Chinatowns in Toronto

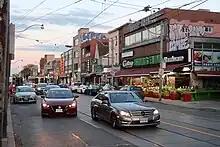
Chinatown East another smaller Chinese community in Riverdale. Formed in 1971, Chinatown East is centred around Gerrard Street.

The present-day downtown Chinatown, or west Chinatown at Spadina Avenue and Dundas Street West, known also as "Old Chinatown" was formerly a Jewish district and formed during the 1950s.